Holly Ingraham

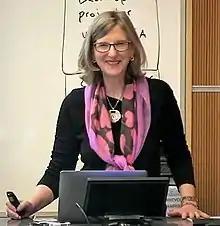
Ingraham lecturing at the University of Wisconsin, Madison, in 2019

Holly Ann Ingraham (born 1952) is an American physiologist who is the Herzstein Professor of Molecular Physiology at the University of California, San Francisco. She studies women's health, in particular, sex-dependent central regulation of female metabolism and physiology. She was Elected to the American Association for the Advancement of Science in 2012, the American Academy of Arts and Sciences in 2019, and the National Academy of Sciences in 2021.